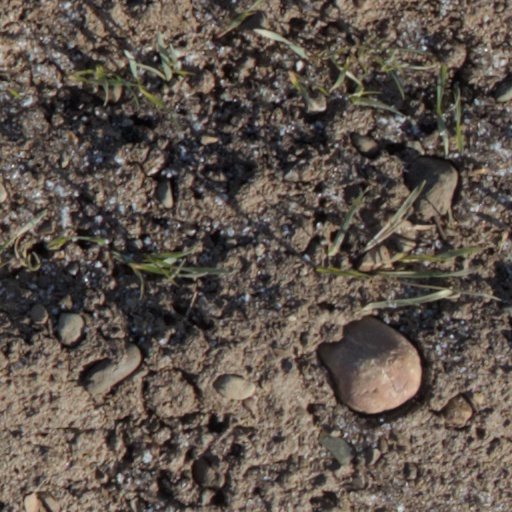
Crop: wheat